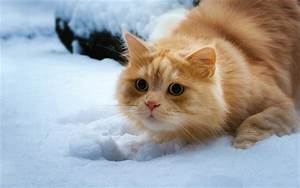
Label: cat